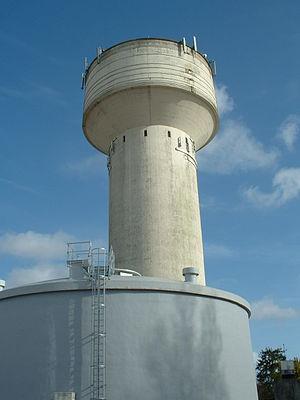
Rezé [ʁəze] anciennement ratiatum est une commune située en France, dans le département de la Loire-Atlantique, en région Pays de la Loire, chef-lieu d'un canton qui porte son nom. Située dans le Pays nantais, Rezé a par ailleurs donné son nom au pays de Retz, pays traditionnel dont elle fut la capitale originelle.